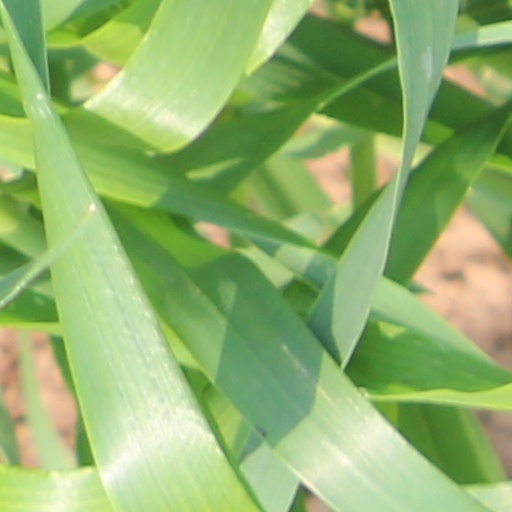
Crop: wheat